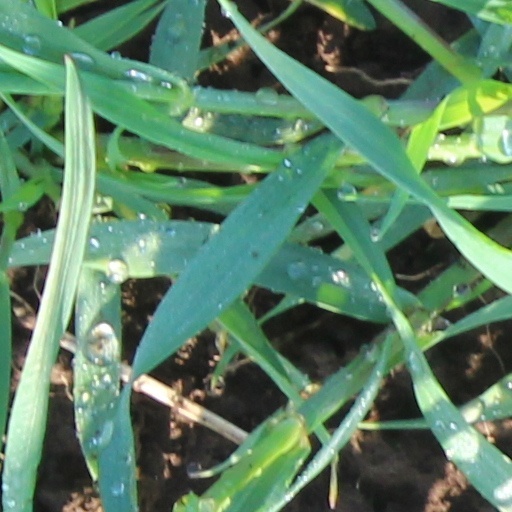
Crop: wheat